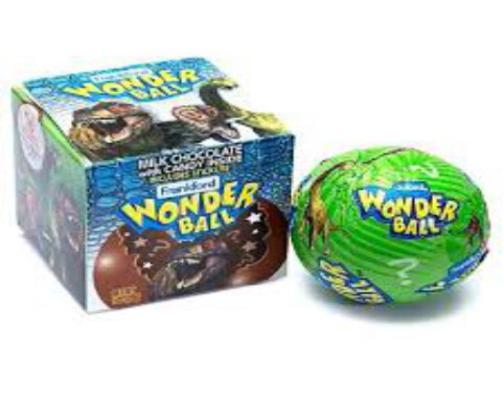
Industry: Leisure